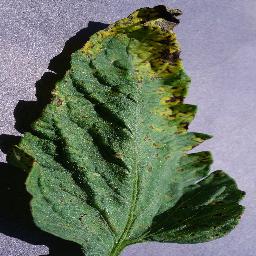
Label: Tomato___Septoria_leaf_spot